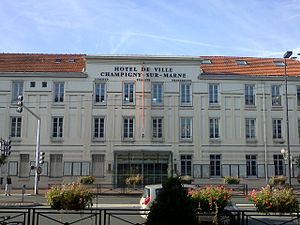
Champigny-sur-Marne
Rådhuset i Champigny-sur-Marne
Rådhuset i Champigny-sur-Marne
Champigny-sur-Marne er en stor fransk provinsby. Den er beliggende i departementet Val-de-Marne.